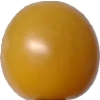
Label: tomato_cherry_yellow